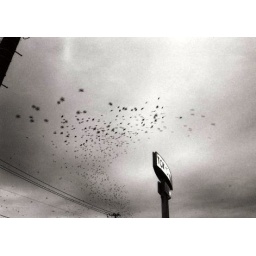
The bird which dances in the sky